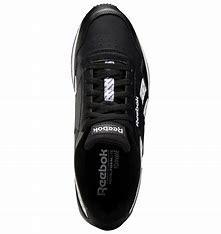
Brand: Reebok
Model: Royal Glide Ripple Clip